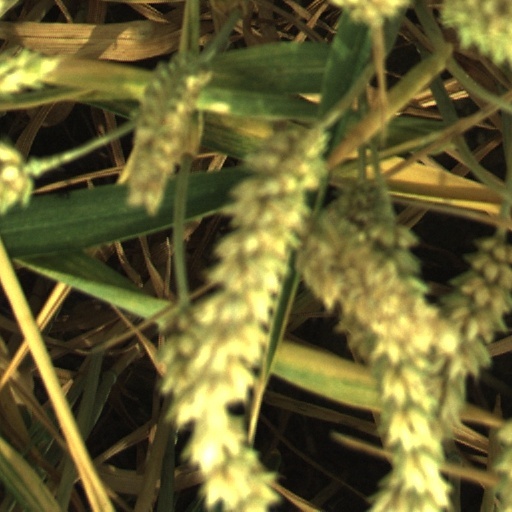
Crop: wheat